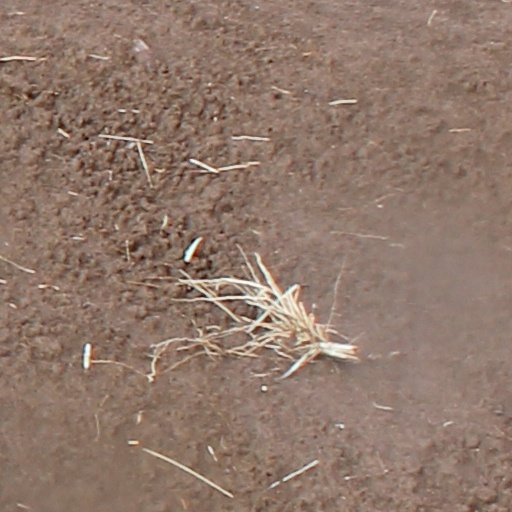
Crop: wheat